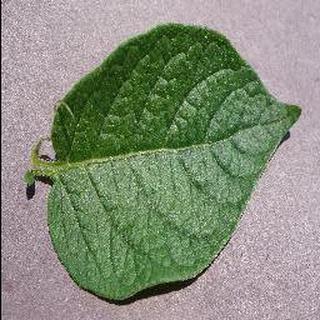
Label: healthy_potato